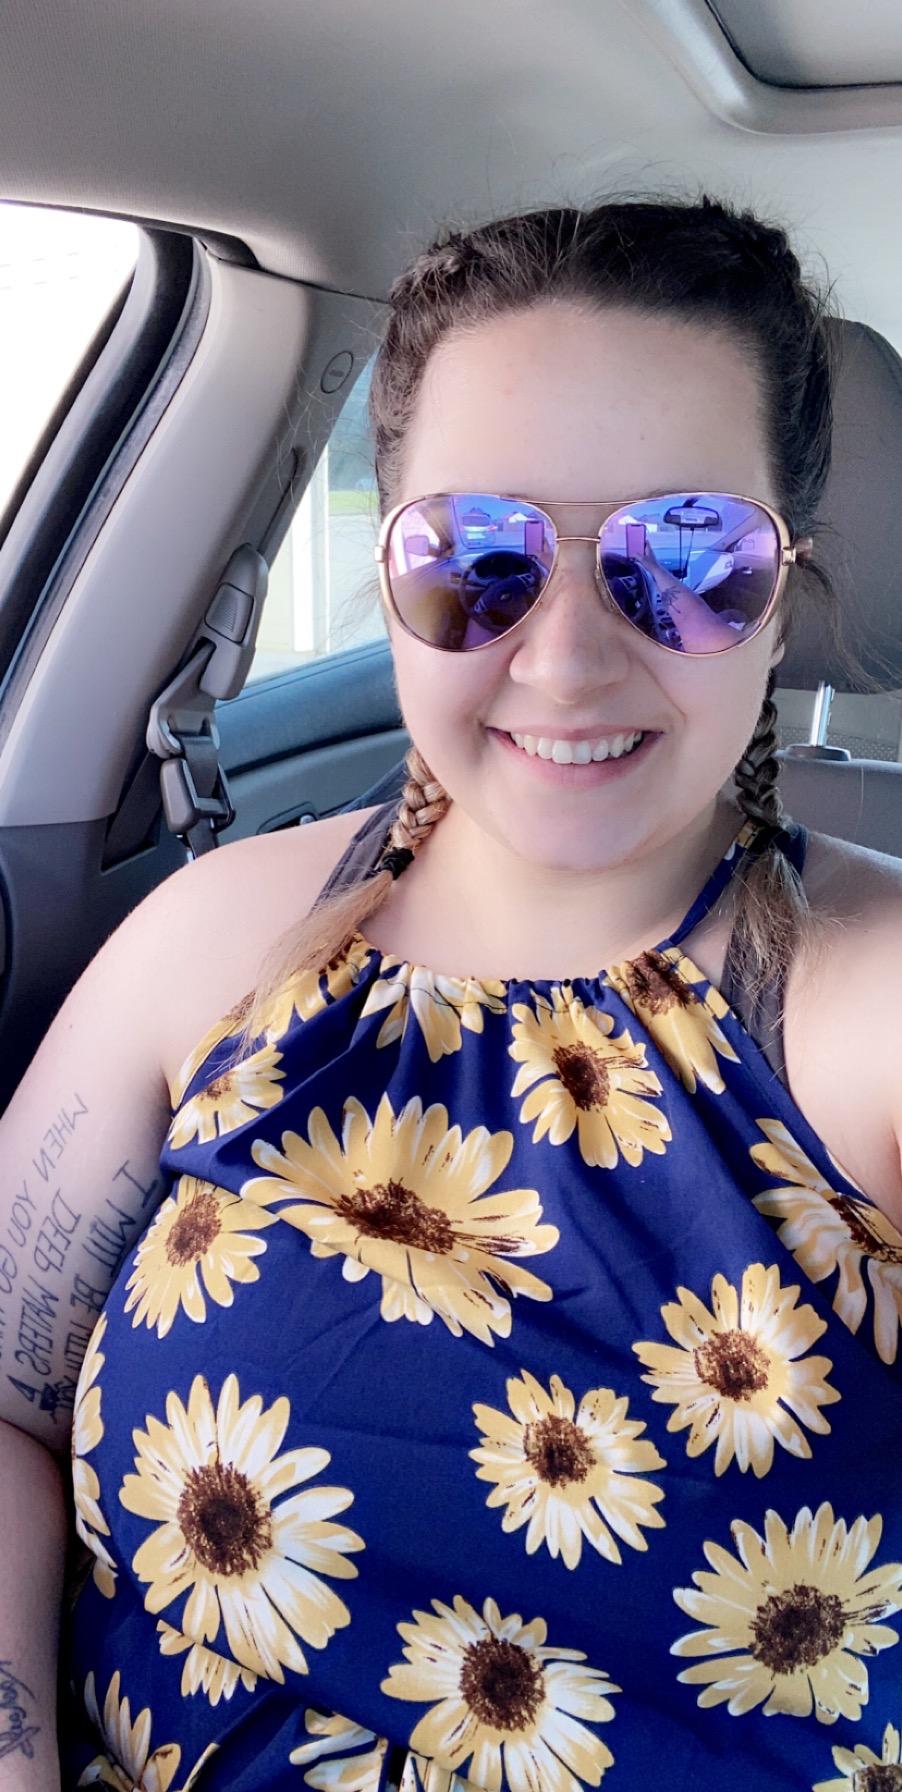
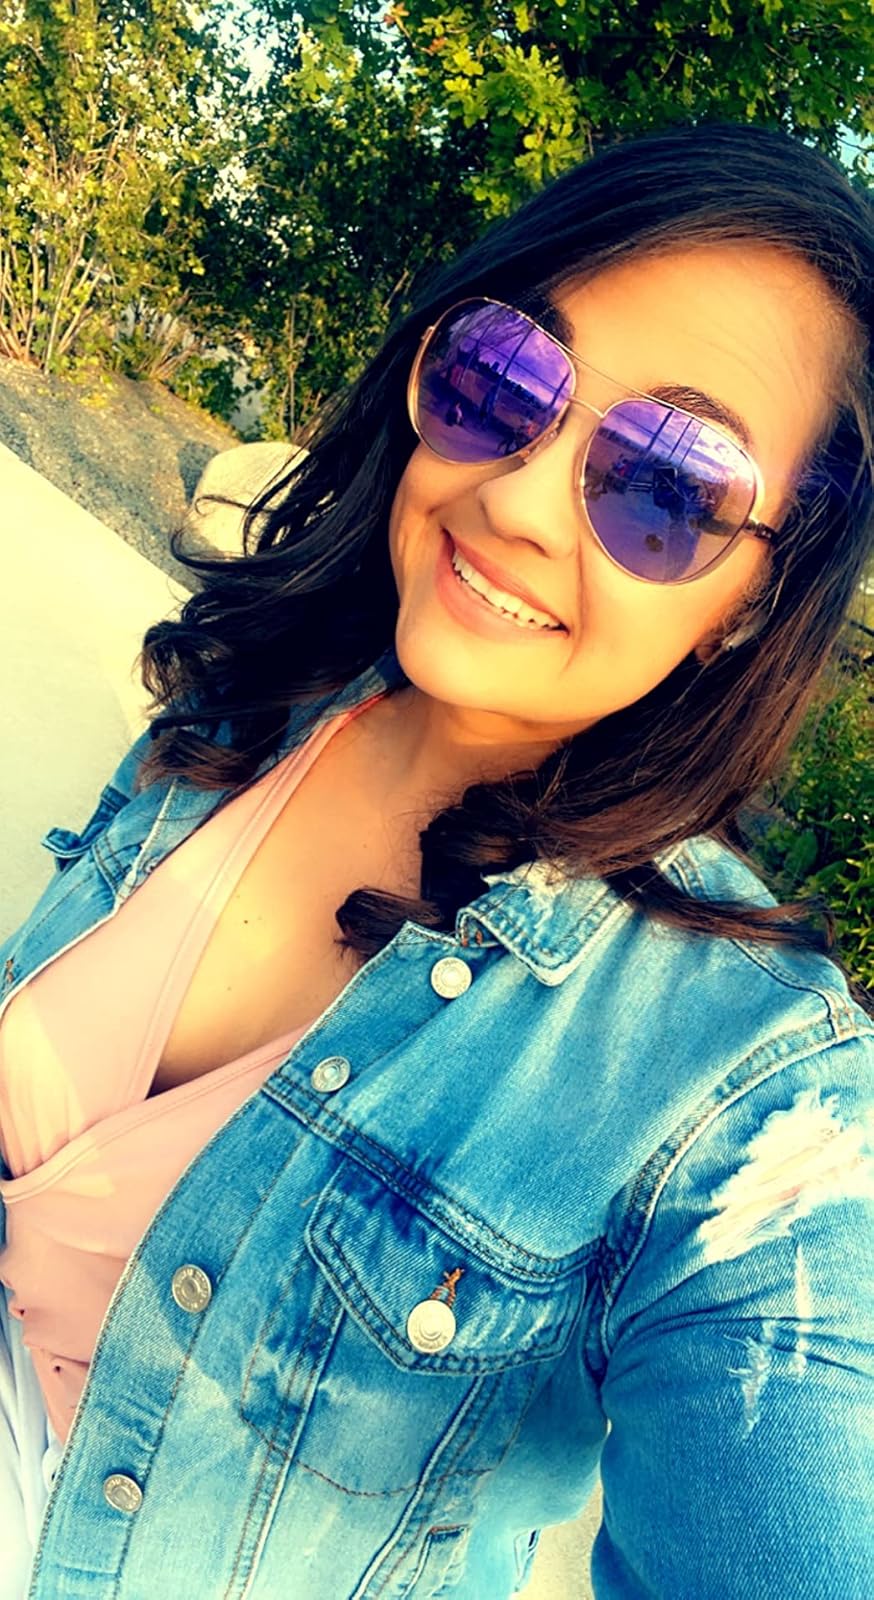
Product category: accessories_sunglasses
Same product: yes